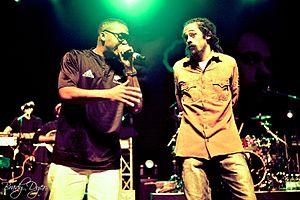
Damian Marley est un chanteur, producteur, auteur-compositeur-interprète et musicien jamaïcain né à Kingston, le 21 juillet 1978. Il est le fils de Bob Marley, d’où son surnom de « Junior Gong » qui lui vient de son père surnommé « Tuff Gong ». Il a fait son arrivée dans les charts mondiaux avec l'album Welcome to Jamrock en 2005. Il devient rapidement une figure dans le monde du reggae.
Nas, de son vrai nom Nasir Bin Olu Dara Jones, né le 14 septembre 1973 à Brooklyn, New York, est un rappeur, compositeur et acteur américain. Fils du musicien de jazz Olu Dara, Nas compte huit albums certifiés consécutivement disques de platine, et compte plus de 25 millions d'albums écoulés depuis 1994. Il est également entrepreneur à son propre label. Il est actuellement signé aux labels Def Jam Recordings et Mass Appeal Records.
Distant Relatives est un album collaboratif de Nas et de Damian Marley, sorti le 18 mai 2010.